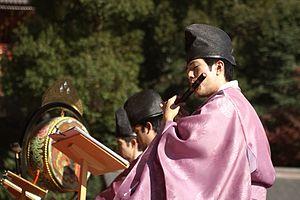
Le ryūteki est une flûte traversière japonaise fabriquée traditionnellement en bambou. Ryūteki signifie littéralement « flûte du dragon ».